George Washington's crossing of the Delaware River

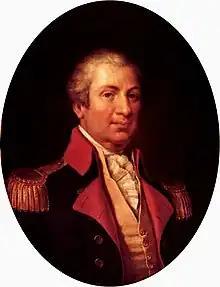
Henry Knox, Washington's chief of artillery

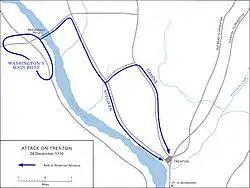
Map showing Washington's movements on the night of December 25–26, 1776, prior to his successful surprise attack in the Battle of Trenton

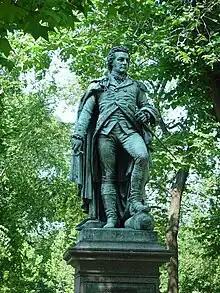
Statue of John Glover in Boston

On the morning of December 25, Washington ordered his Continental Army troops to prepare three days' food and issued orders that every soldier be outfitted with fresh flints for their muskets. Washington was somewhat worried by intelligence reports that the British were planning their own crossing once the Delaware was frozen over. At 4 pm on December 25, Washington's army arrived to begin the crossing of the river. The troops were issued ammunition, and even the officers and musicians were ordered to carry muskets. They were told that they were departing on a secret mission. Marching eight abreast in close formations and ordered to be as quiet as possible, they left the camp for McConkey's Ferry. Washington's plan required the crossing to begin as soon as it was dark enough to conceal their movements on the river, but most of the troops did not reach the crossing point until about 6 pm, about ninety minutes after sunset. As the evening progressed, the weather became progressively worse, turning from drizzle to rain and then to sleet and snow. "It blew a hurricane," one soldier recalled.